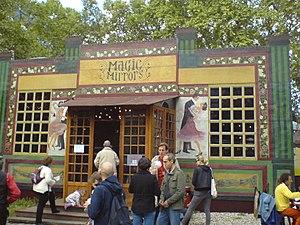
Un Magic Mirror restauré est l'un des bâtiments formant le Musée des arts forains. Septembre 2017.
Nos années folles est un film dramatique français coécrit et réalisé par André Téchiné, sorti en 2017.
Le musée des Arts forains est situé dans le quartier de Bercy du 12ᵉ arrondissement de Paris, à l'extrémité sud-est du parc de Bercy. Il présente une collection d’objets du spectacle du 19ᵉ siècle et du 20ᵉ siècle.